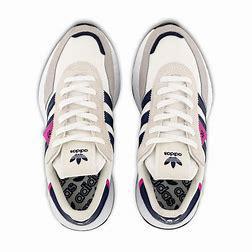
Brand: Adidas
Model: Retropy F2